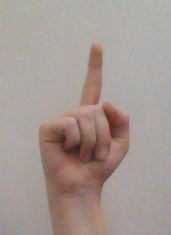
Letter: bb